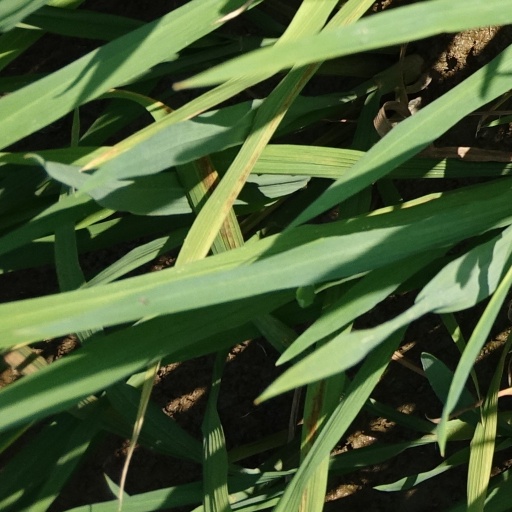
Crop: rice